Worthington, Greater Manchester

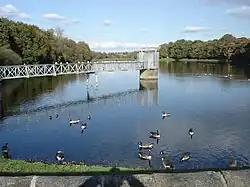
Worthington Reservoir

Worthington Lakes lie within the Douglas Valley to the north of the village. The lakes, which are actually three reservoirs (Worthington, Arley and Adlington), were built in the mid-1800s to supply Wigan with drinking water. They are fed by the River Douglas, which originates on the moors above Rivington and whose natural course was diverted through a tunnel before the reservoirs were created, as the river was not clean enough for drinking water. Today, the lakes are part of a country park, featuring a nature reserve and accessible footpaths.